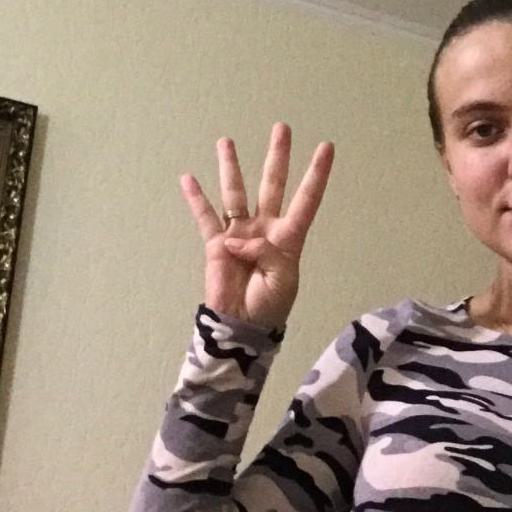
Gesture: four